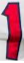
Number: 1